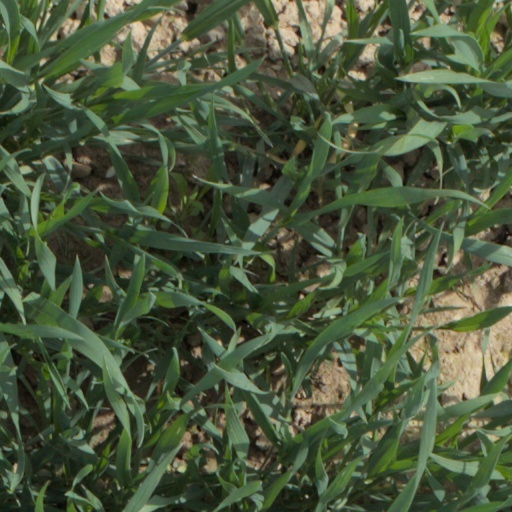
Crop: wheat